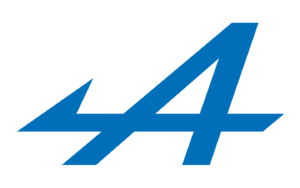
Nouveau logo alpine
Alpine est un constructeur automobile français, propriété du groupe Renault.